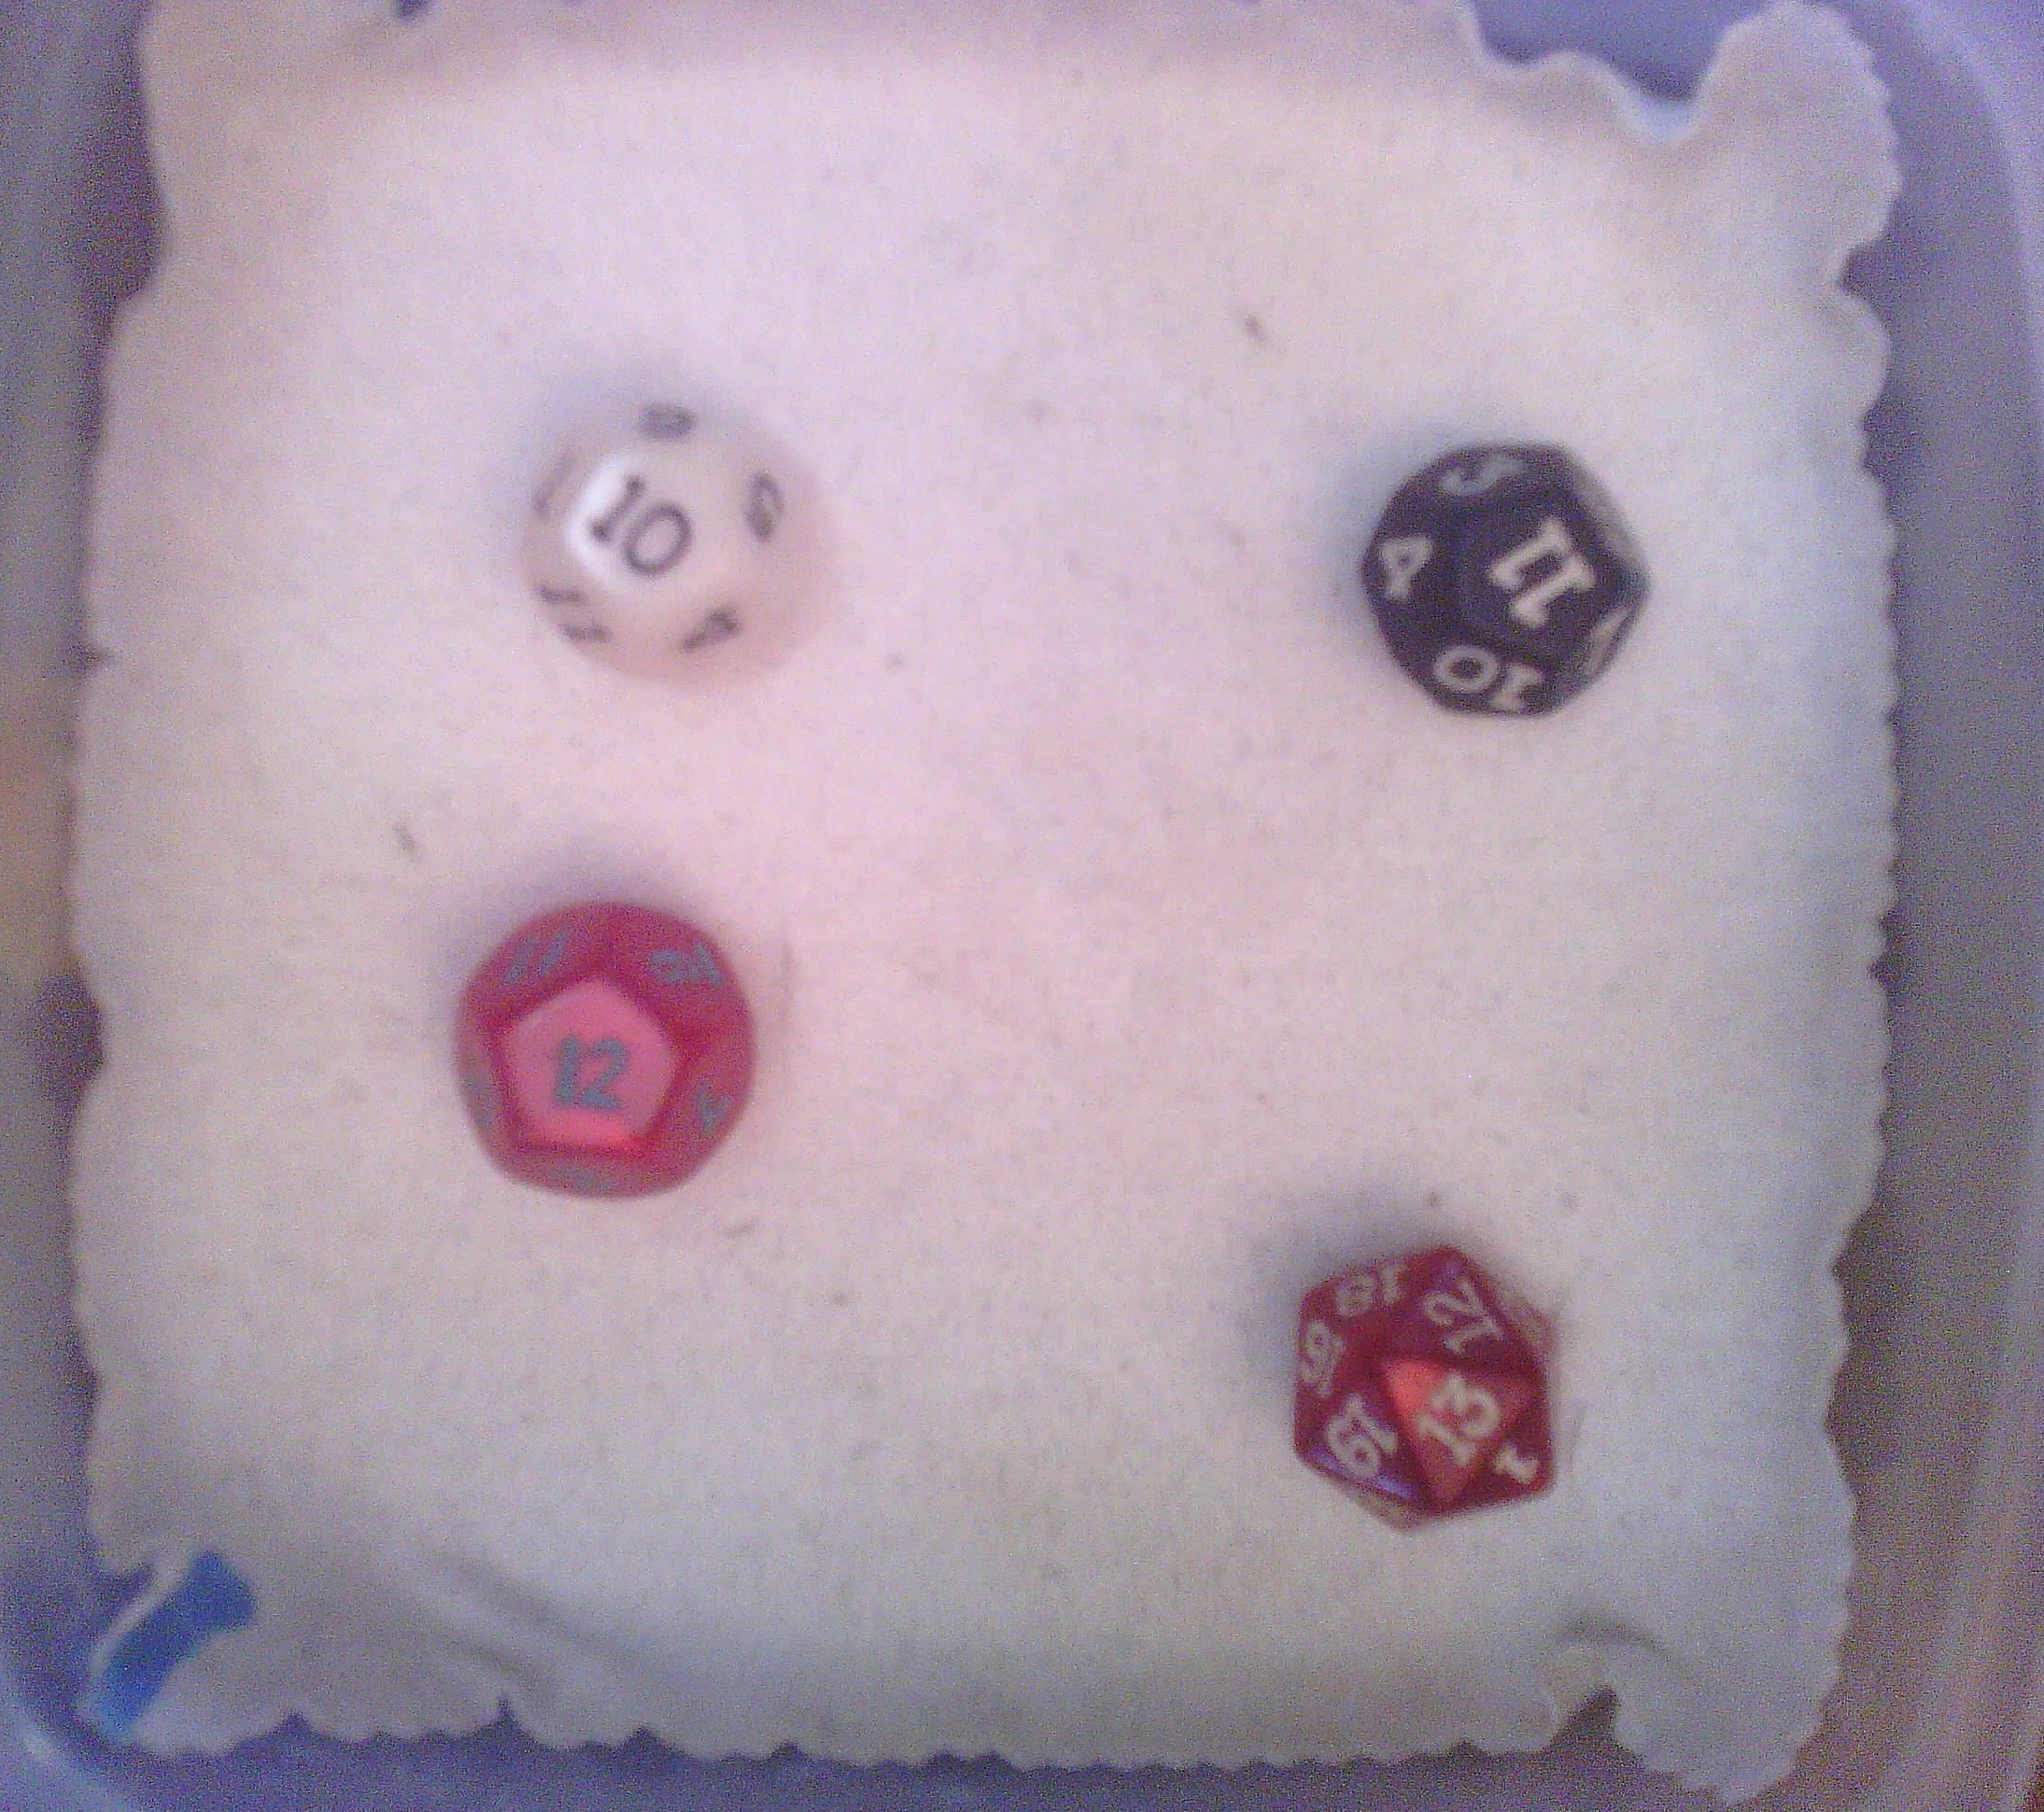
Dice in frame:
type: d12
value: 10
type: d12
value: 11
type: d12
value: 12
type: d20
value: 13
Label source: human
Face values trusted: yes